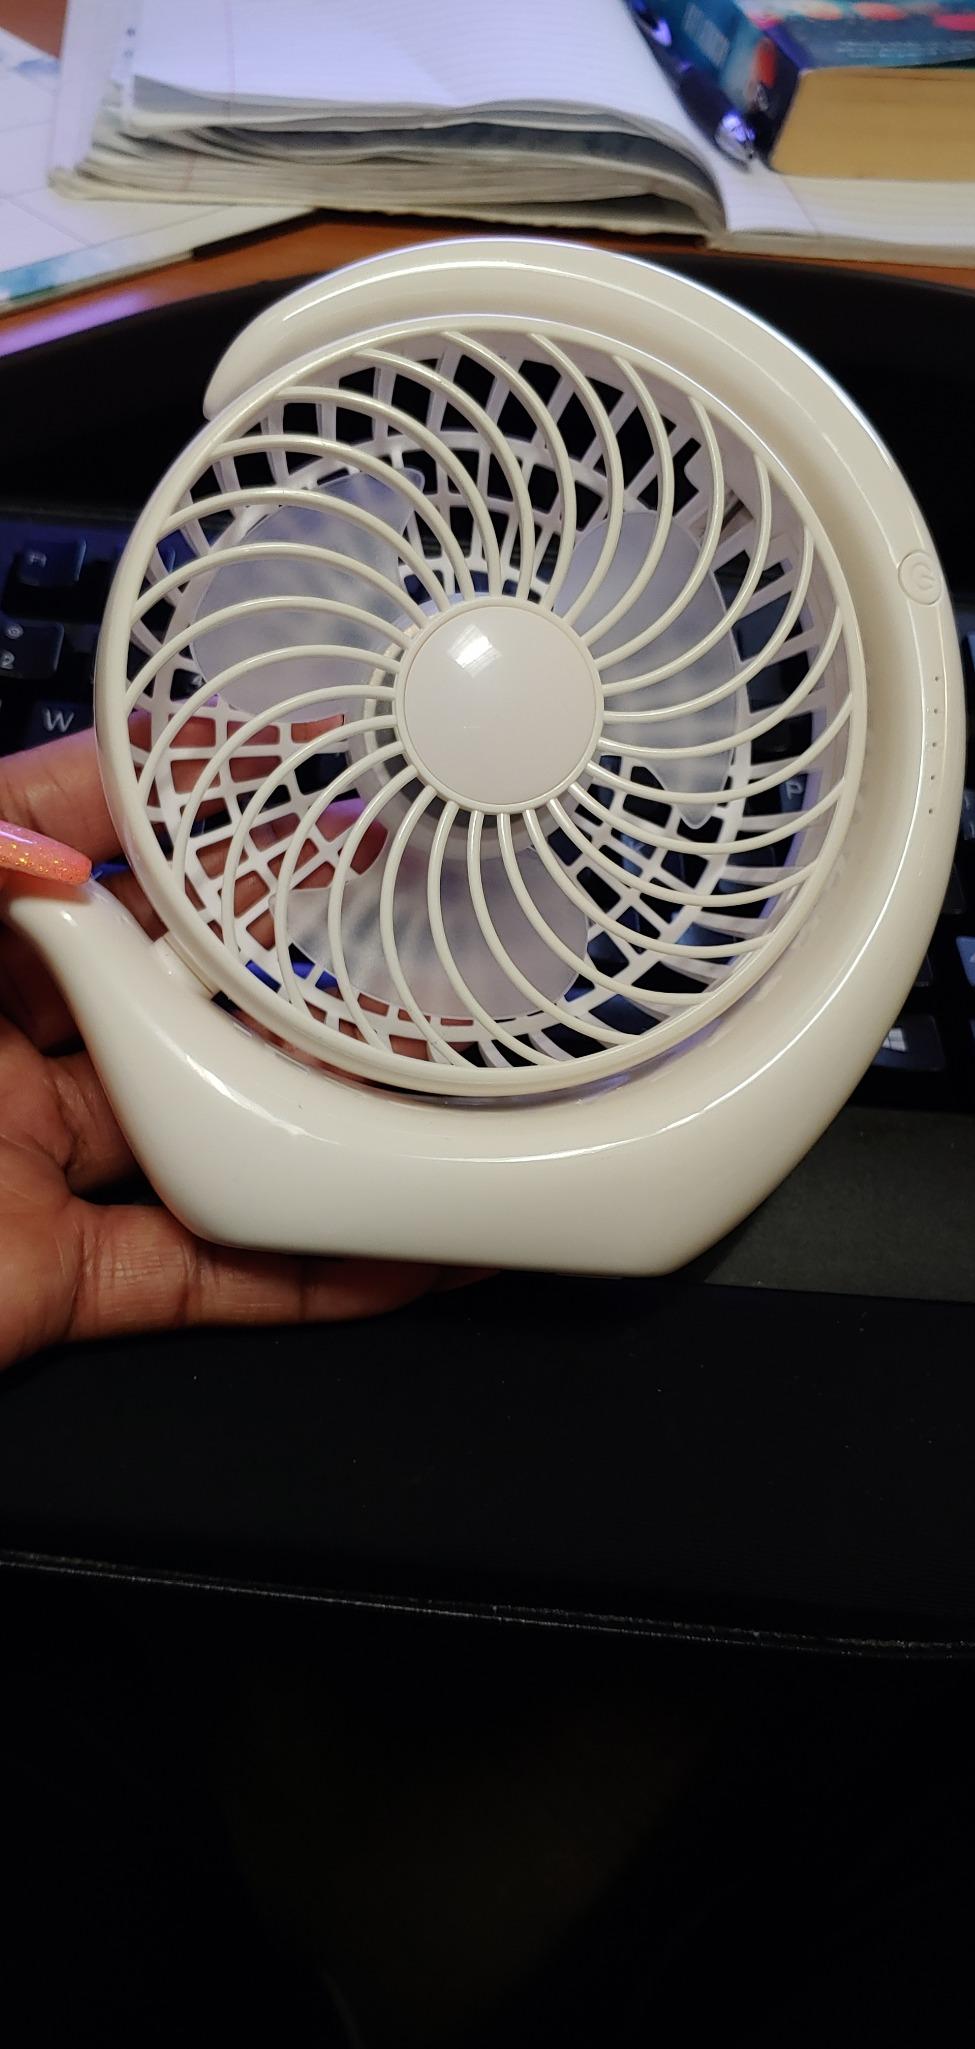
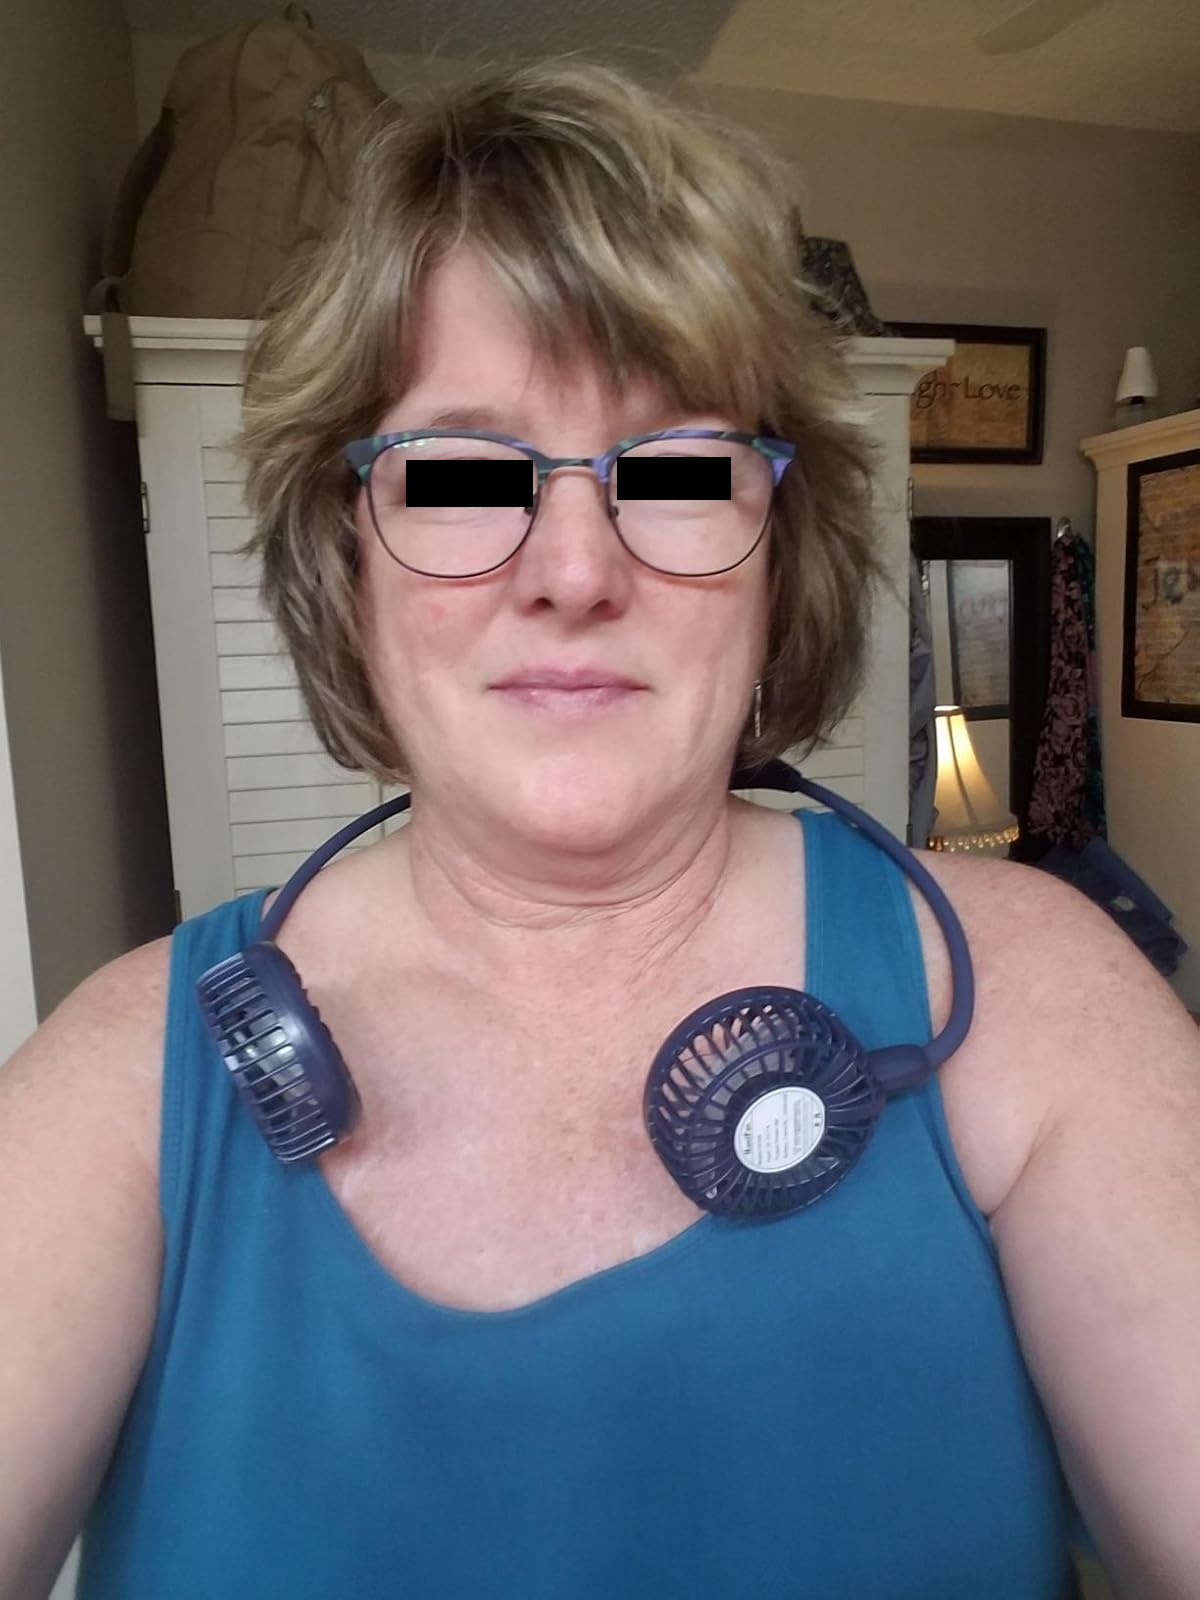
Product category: fan
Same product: no